List of birds of Mexico

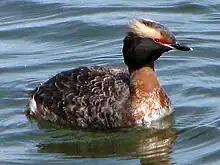
Horned grebe

Order: PodicipediformesFamily: Podicipedidae